Correspondence chess

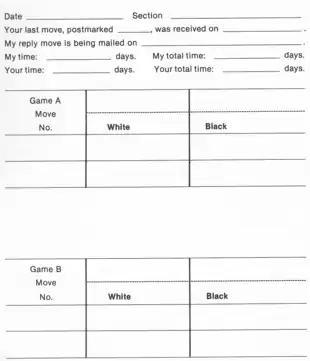
Postcard used by the US Chess Federation

Correspondence chess tournaments are usually played under the auspices of an official regulatory body, most importantly the International Correspondence Chess Federation (ICCF), which is affiliated with FIDE, the international chess organization. However, the ICCF, which organizes postal and email events, is not the only organization involved in correspondence chess. There are numerous national and regional bodies for postal chess, as well as a number of organisations devoted to organizing email play for free such as the International Email Chess Group (IECG), Lechenicher SchachServer (LSS), and the Free Internet Correspondence Games Server (FICGS), that also run a world championship cycle, and International E-mail Chess Club (IECC). However, groups other than the ICCF are not sanctioned by FIDE.